Olean School No. 10

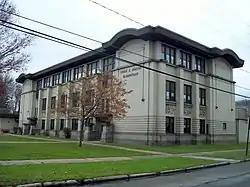
Olean School No. 10, November 2010

Olean School No. 10, now known as Ivers J. Norton School, is a historic school building located at Olean in Cattaraugus County, New York. It was designed and built in 1908–1909, in the Prairie School style. It is three stories, nine bays wide and four bays deep. It is constructed of brick and stone and topped with a flat roof with deep overhangs. It features "Boys" and "Girls" entrances and large brick engaged columns on the front facade. It remained in operation as a school building until 2012, when it (along with the Boardmanville school) was closed as a result of budget cuts implemented in the wake of New York's property tax cap. In late 2014 the school was purchased by a pastor and turned into a church.